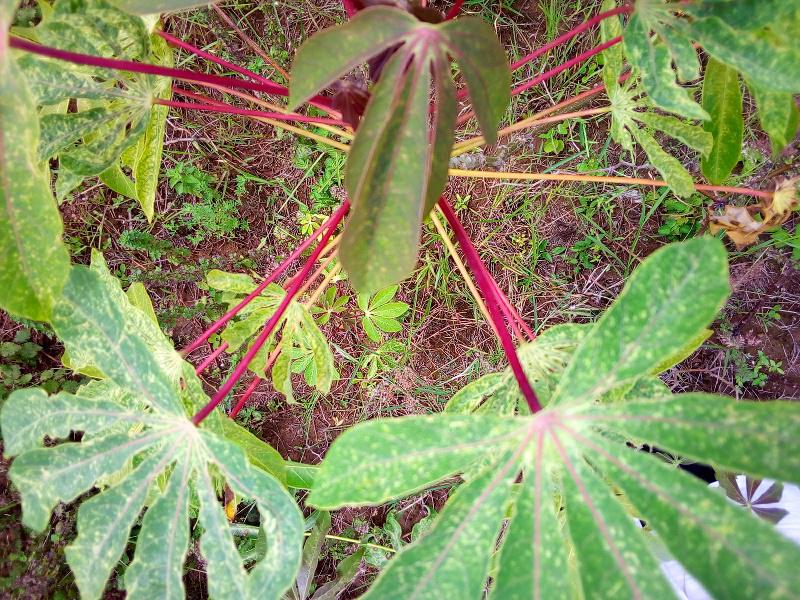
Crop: cassava
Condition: green_mottle